Squeeze (The X-Files)

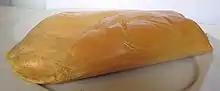
Series creator Chris Carter suggested that Tooms eat human livers after tasting foie gras, the liver of a fattened goose.

Coming after two episodes focused on the series' "mythology", or fictional history, "Squeeze" helped establish that the show could cover other paranormal subjects and was the series' first "monster-of-the-week" episode. Series creator Chris Carter thought that the show could not sustain its momentum unless it branched out from the previously UFO-centered plots. Co-writers Glen Morgan and James Wong were inspired to write the episode when they looked at a ventilation shaft outside of their office and thought about whether someone could crawl inside it. Although the episode has parallels with the second "" film, "The Night Strangler" (1973), which featured a man who commits murders every 21 years, Morgan and Wong have stated they were inspired by the serial killers Jack the Ripper and Richard Ramirez.